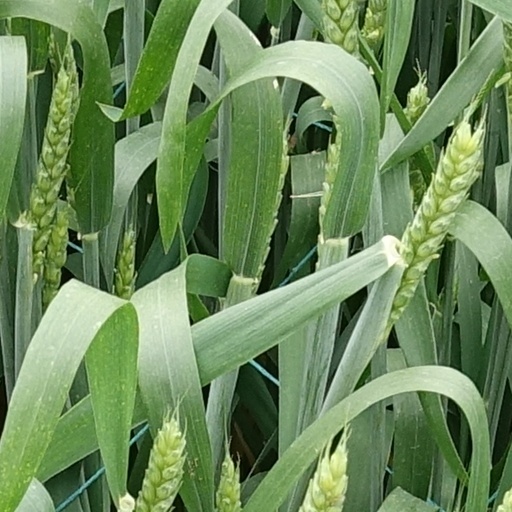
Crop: wheat